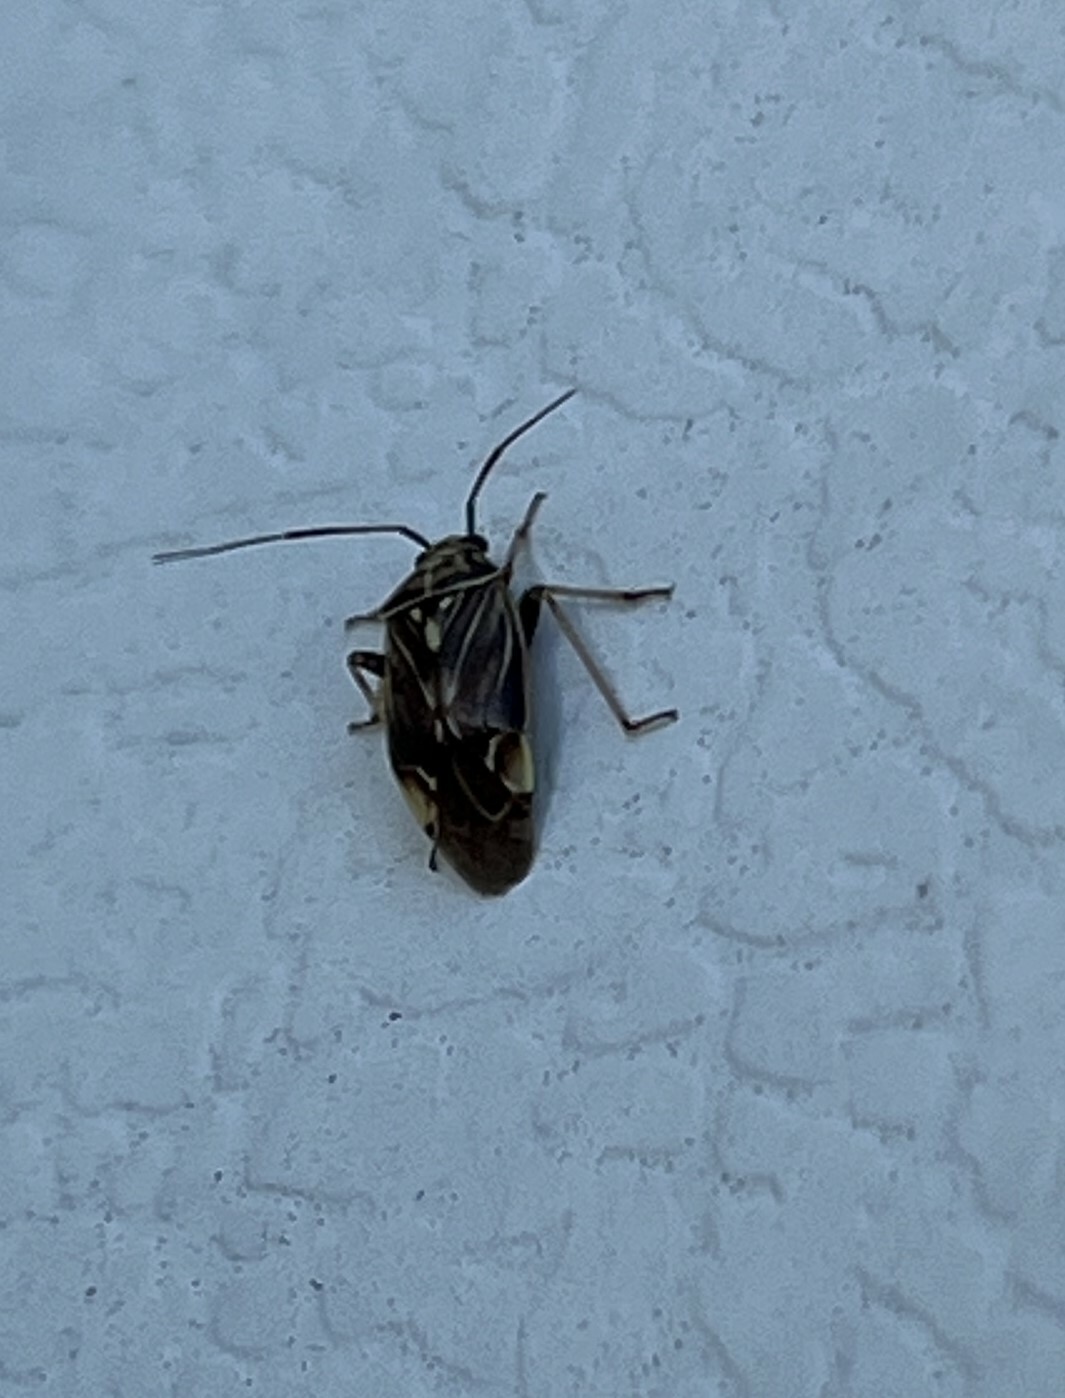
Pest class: lygus_bug